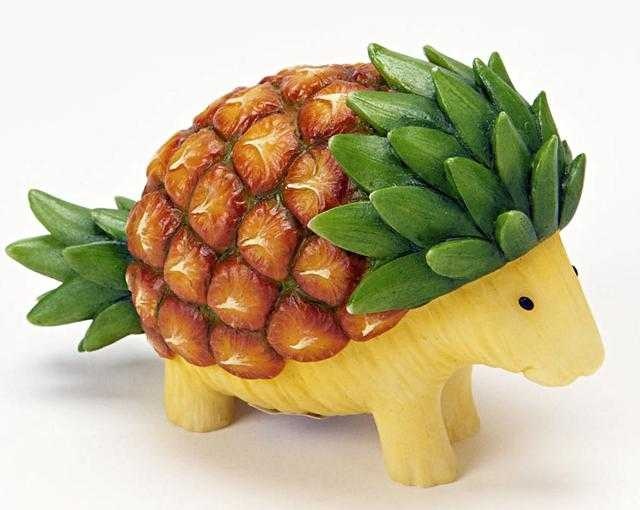
Label: Pineapple